How to Be

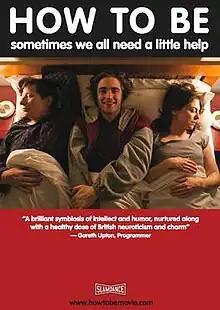
Slamdance Film Festival Poster

How to Be is a 2008 independent comedy-drama film written and directed by Oliver Irving. It is about a young man named Art, played by Robert Pattinson, in a quarter-life crisis. It premiered in competition at 2008 Slamdance Film Festival on 18 January 2008. It was selected to open the 2008 Strasbourg International Film Festival, where Pattinson received a Best Actor in a Feature award.